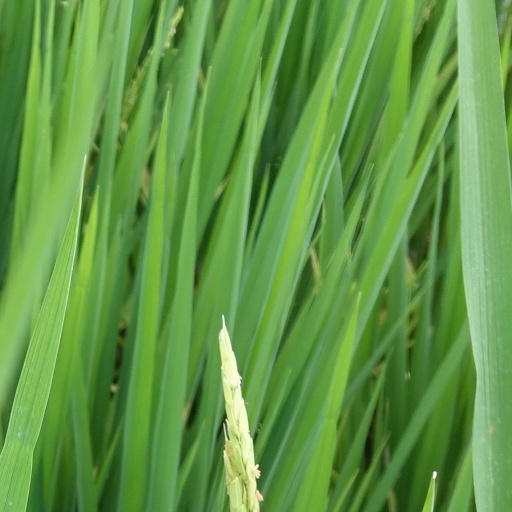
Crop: rice